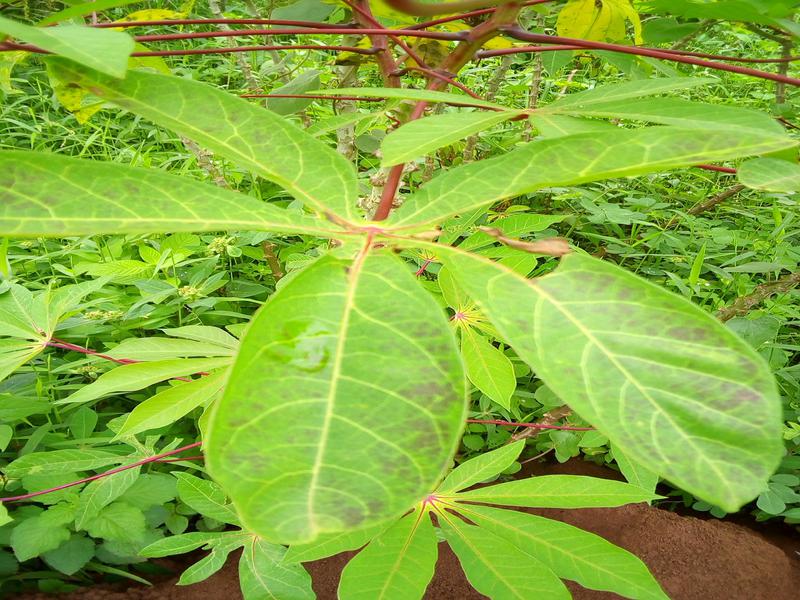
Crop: cassava
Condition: healthy